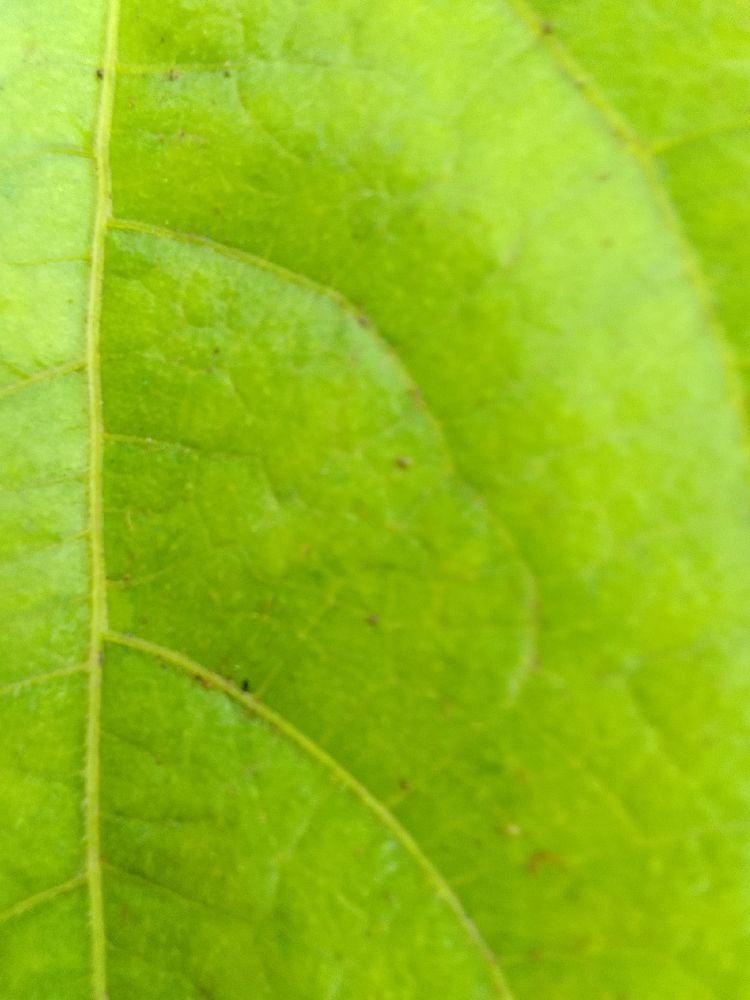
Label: healthy